34th Battalion (New Zealand)

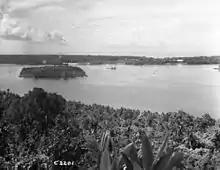
During the Battle of the Treasury Islands, the 34th Battalion was tasked with securing Stirling Island, seen here in the distance, while the 29th and 36th Battalions landed on Mono Island, the southern coast of which is in the immediate foreground

The following month, the 8th Brigade participated in the Battle of the Treasury Islands. This involved landings to secure the Treasury Islands from the Japanese in order to conduct future operations on Bougainville. It was to be the first opposed amphibious landing carried out by New Zealand troops since the Gallipoli campaign in 1915. The 34th Battalion was tasked with securing Stirling Island, which military intelligence believed to be unoccupied, while at around the same time the 29th and 36th Battalions would land on Mono Island to deal with the Japanese garrison. To assist the efforts on Mono Island, one company of 34th Battalion was detached to form part of "Logan Force", commanded by Major Logan, formerly of 34th Battalion. This was a small battle group, which also included a section of machine gun troops, to provide security for American construction and technical personnel that would be landed at Soanotalu, on the north coast of Mono Island, to establish a radar station.